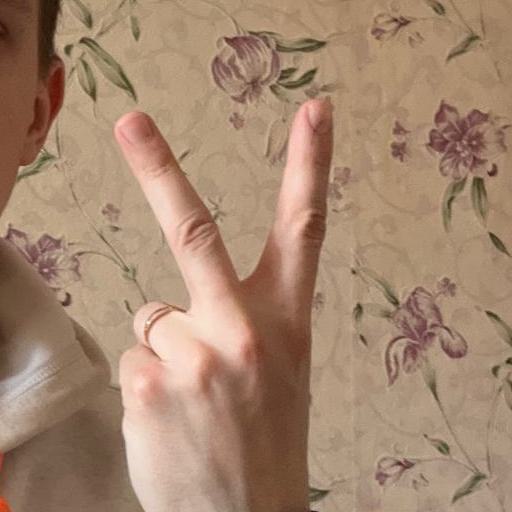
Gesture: peace_inverted